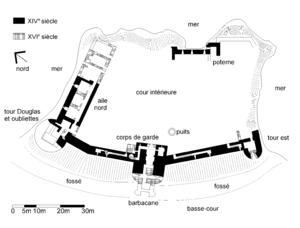
Plan du Château de Tantallon, dessiné à partir de plans publiés par la Royal Commission on Ancient and Historic Monuments Scotland et dans Castles of Lothian and Borders de Mike Salter (Folly, 1994, p.86).
Le château de Tantallon est une forteresse du milieu du XIVᵉ siècle, située à cinq kilomètres à l’est de North Berwick, dans l’East Lothian en Écosse. Il se dresse sur un promontoire donnant sur le Firth of Forth, au sud de l’île de Bass Rock. Dernier château entouré d’une courtine à avoir été construit en Écosse, Tantallon ne possède en réalité qu’un seul mur d’enceinte protégeant l’accès au promontoire, les trois autres côtés étant naturellement défendus par des falaises donnant sur la mer.